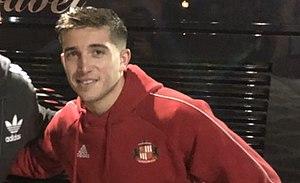
Lynden Gooch, né le 24 décembre 1995 à Santa Cruz, est un joueur international américain de soccer qui évolue au poste de milieu de terrain à Sunderland.